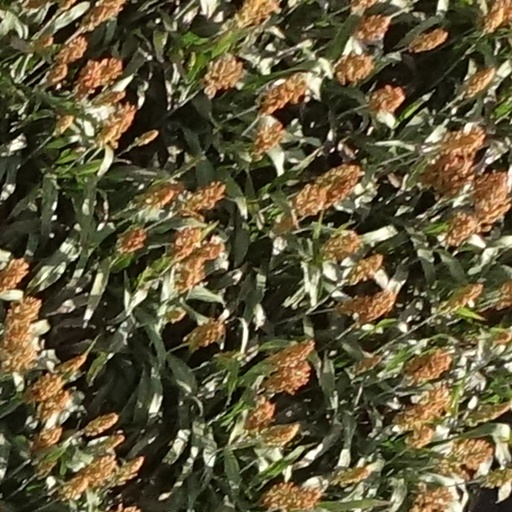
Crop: sorghum